Oregon Trail

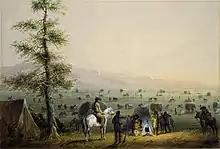
"Our Camp", by Alfred Jacob Miller

In the fall of 1823, Jedediah Smith and Thomas Fitzpatrick led their trapping crew south from the Yellowstone River to the Sweetwater River. They were looking for a safe location to spend the winter. Smith reasoned since the Sweetwater flowed east it must eventually run into the Missouri River. Trying to transport their extensive fur collection down the Sweetwater and North Platte Rivers, they found after a near-disastrous canoe crash that the rivers were too swift and rough for water passage. On July 4, 1824, they cached their furs under a dome of rock they named Independence Rock and started their long trek on foot to the Missouri River. Upon arriving back in a settled area they bought pack horses (on credit) and retrieved their furs. They had discovered the route that Robert Stuart had taken in 1813—eleven years before. Thomas Fitzpatrick was often hired as a guide when the fur trade dwindled in 1840. Smith was killed by Comanche natives around 1831.